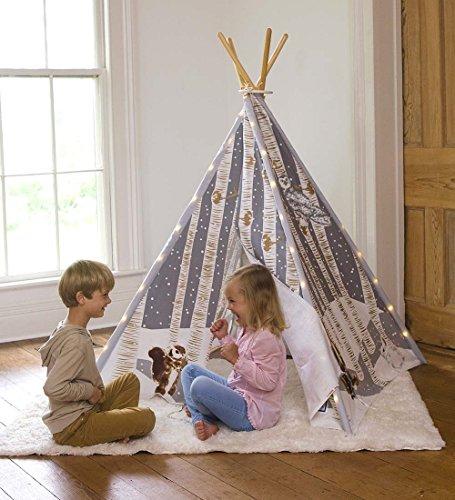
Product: Magic Cabin Winter Woodland 4-Pole Teepee
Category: Toys & Games | Sports & Outdoor Play | Nature Exploration Toys
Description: A winter woodland cavern.
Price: $67.11
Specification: ProductDimensions:45x64inches|ItemWeight:8.7pounds|ShippingWeight:8.7pounds(Viewshippingratesandpolicies)|ASIN:B01LFX8SQI|Itemmodelnumber:867715|Manufacturerrecommendedage:4-8years